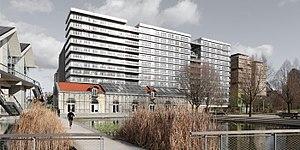
Opération de logement sur la ZAC Cardinet-Chalabre à Paris
Francis Soler, né en 1949 à Alger en Algérie, est un architecte français, lauréat en 1990 du Grand prix national de l'architecture.